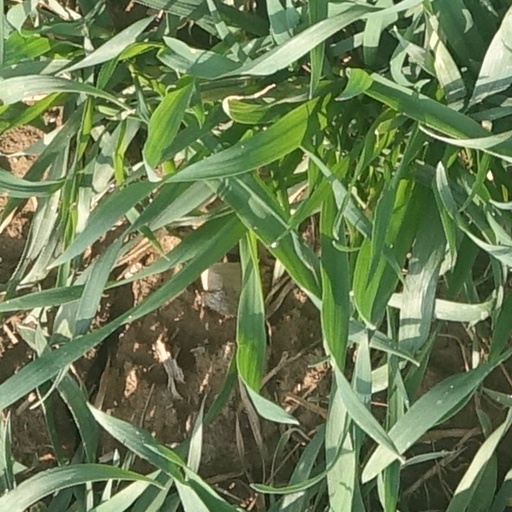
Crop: wheat